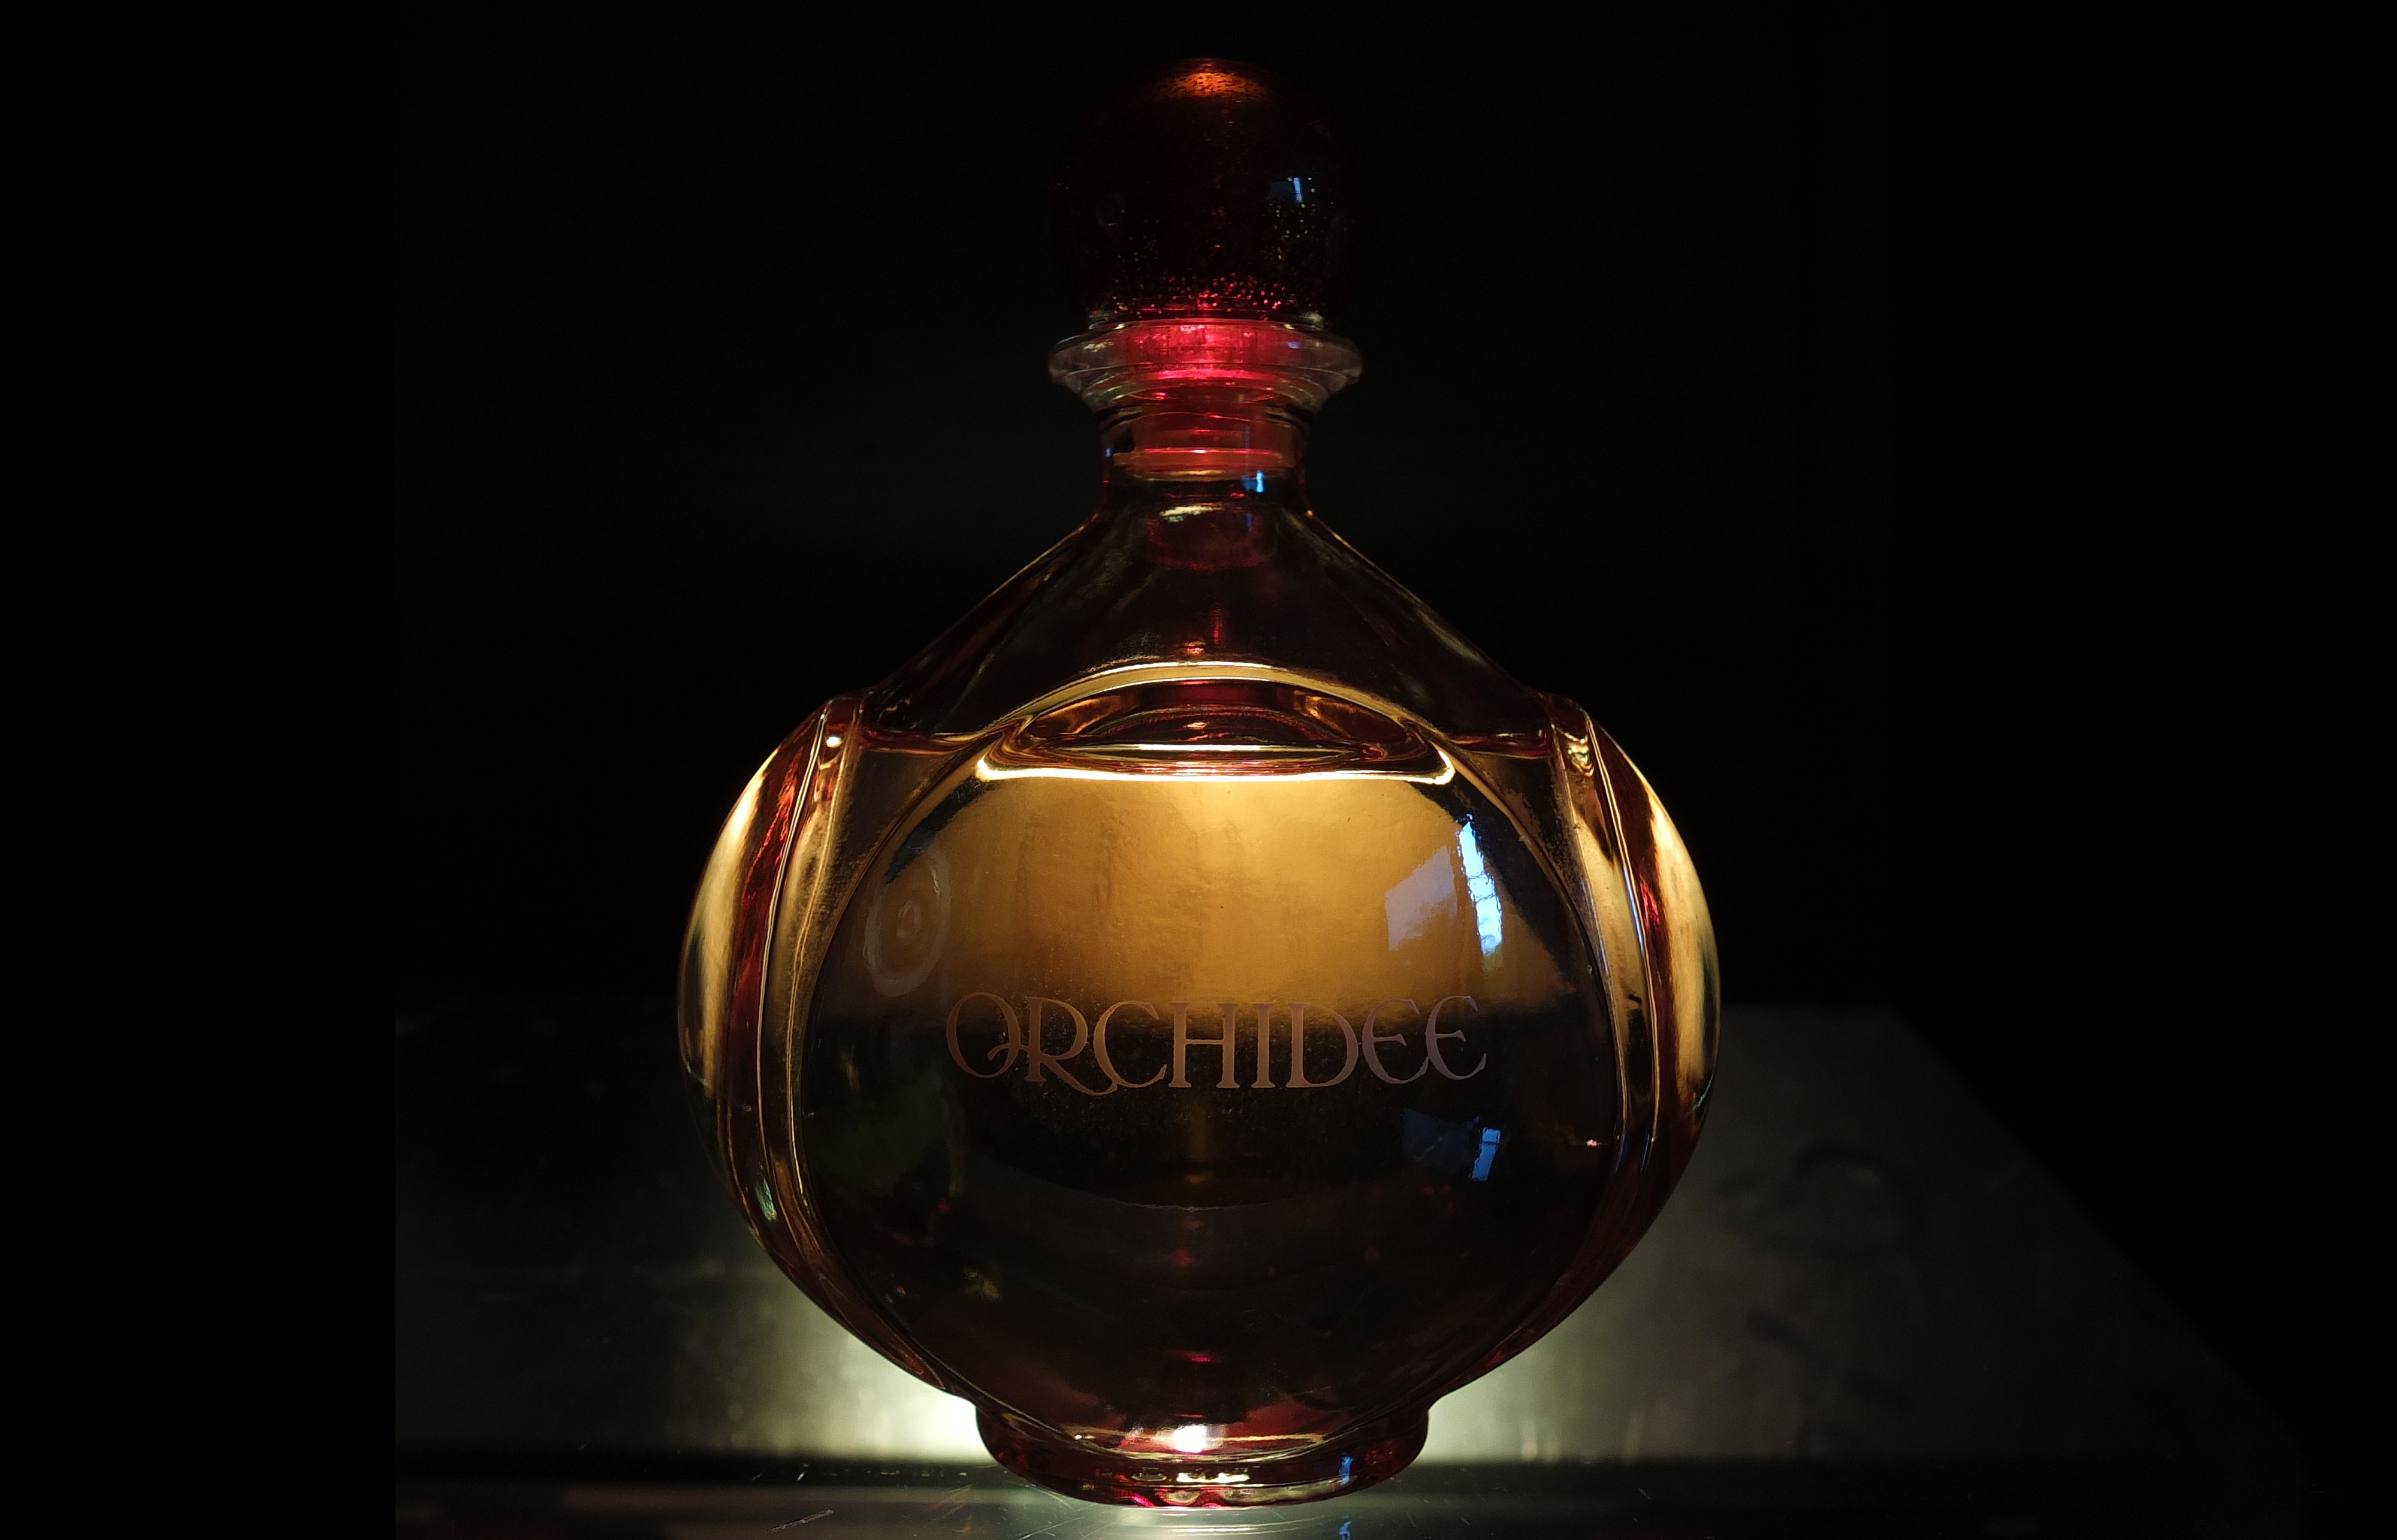
glass, red, drink, darkness, bottle, lighting, glass bottle, whisky, liqueur, perfume, transmitted light, distilled beverage